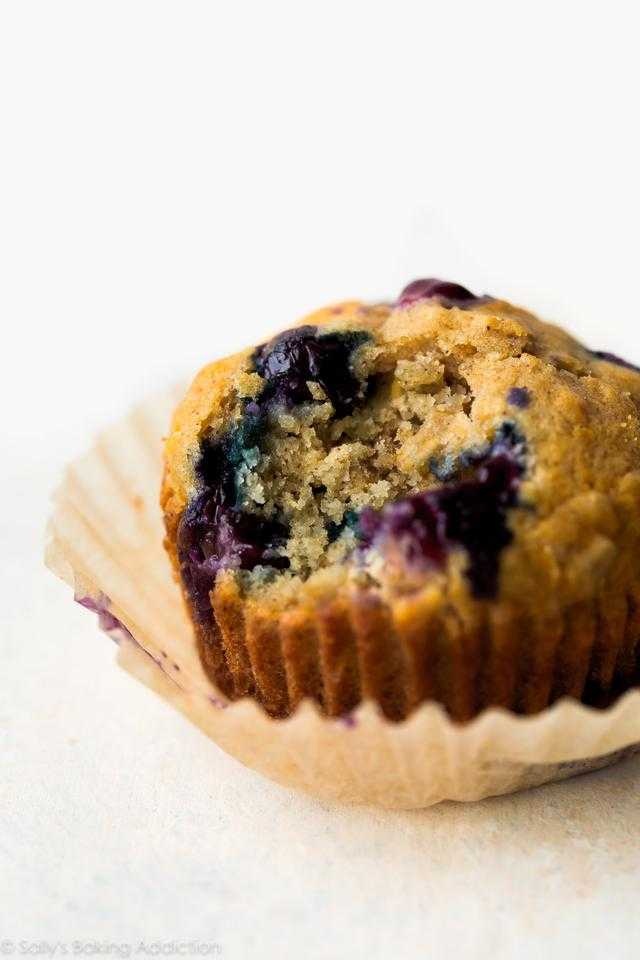
Label: Blueberry